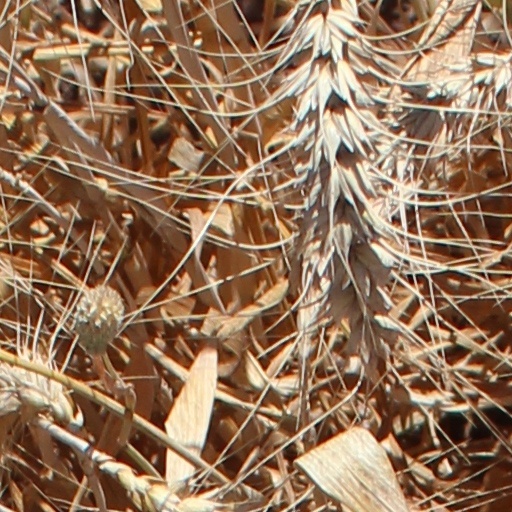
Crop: wheat